2015 Rose Bowl

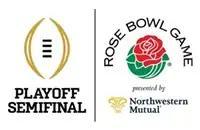

The 2015 Rose Bowl (officially known as the College Football Playoff Semifinal at the Rose Bowl Game presented by Northwestern Mutual) was a college football bowl game played on January 1, 2015, at the Rose Bowl stadium in Pasadena, California. This 101st Rose Bowl Game, as a semifinal for the College Football Playoff (CFP), matched the Oregon Ducks against the Florida State Seminoles as selected by the system's selection committee to compete for a spot at the National Championship game to be played on January 12, 2015, at AT&T Stadium in Arlington, Texas. It was one of the 2014–15 bowl games that concluded the 2014 FBS football season.